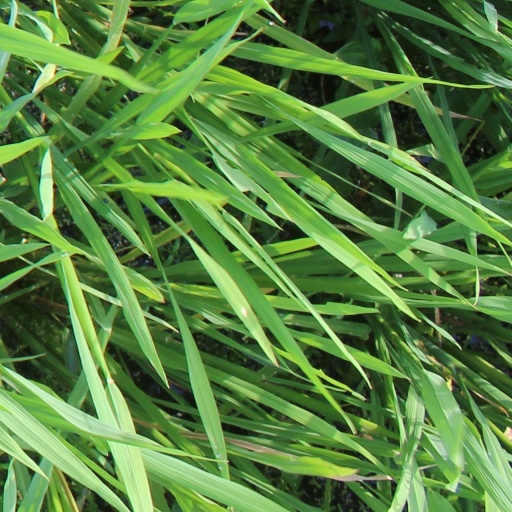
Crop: rice